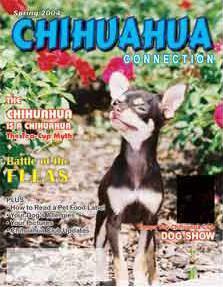
Chihuahua